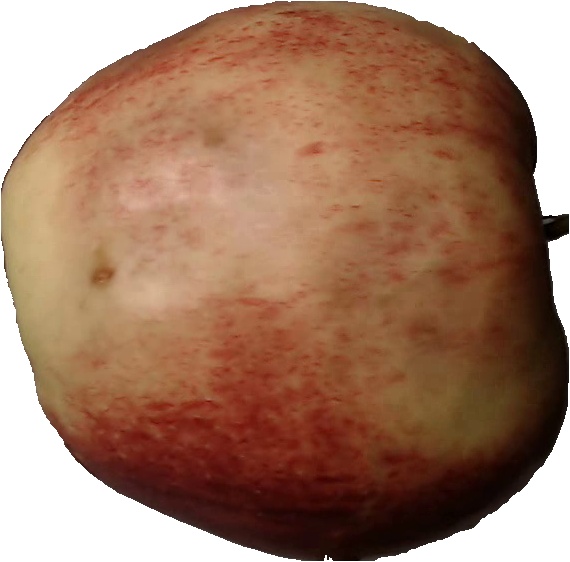
Label: apple_red_3